Danish Expedition to Queen Louise Land

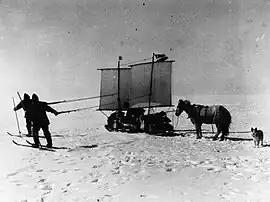
One of the sledges of the expedition with one of the ponies and the dog.

J.P. Koch was helped by Alfred Wegener (1880–1930) in the planning and carrying out of the project. Both had previously taken part in the 1906–1908 Danmark Expedition, Koch as a surveyor and Wegener as a meteorologist. Their project was to research the snow and ice conditions of the mostly unexplored ice sheet, beginning with the large glaciers of Queen Louise Land. Only four men took part, the other two being Vigfus Sigurdsson (1875–1950), an Icelander who was in charge of the ponies, and Danish sailor Lars Larsen (1886–1978). The fourth member should have been botanist Andreas Lundager (1869–1940), who had already been in Greenland in an earlier expedition. However, during the preparation phase, he realized that he wouldn't have the physical strength required for such a venture, and was replaced by Lars Larsen. An Icelandic Sheepdog named "Gloë" was also brought along. The members and the animals went through a one-month long preparation and training period in Iceland before they sailed to Greenland.